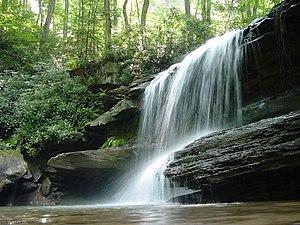
L'eau est une substance chimique constituée de molécules H₂O. Ce composé est très stable et néanmoins très réactif, et l'eau liquide est aussi un excellent solvant. Dans de nombreux contextes, le terme eau est employé au sens restreint d'eau à l'état liquide, ou pour désigner une solution aqueuse diluée.